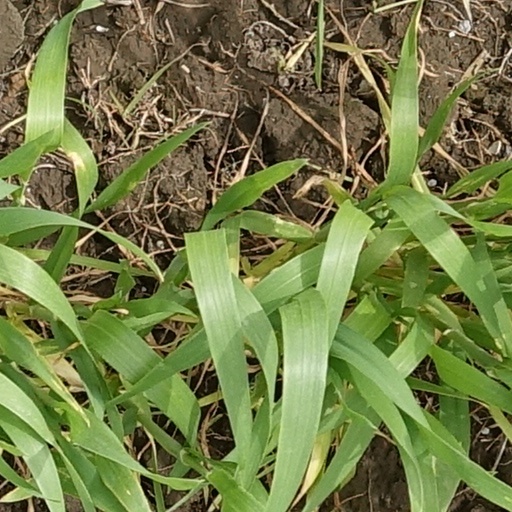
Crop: wheat